Fragment antigen-binding region

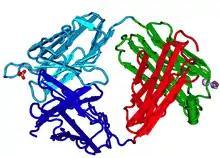
Structure of a Fab with light and heavy chains.

The fragment antigen-binding region (Fab region) is a region on an antibody that binds to antigens. It is composed of one constant and one variable domain of each of the heavy and the light chain. The variable domain contains the paratope (the antigen-binding site), comprising a set of complementarity-determining regions, at the amino terminal end of the monomer. Each arm of the Y thus binds an epitope on the antigen.